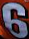
Number: 6